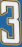
Number: 3